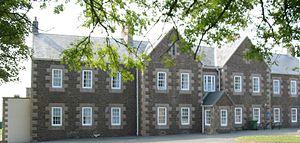
L'Affaire de l'orphelinat de Jersey est un scandale médiatique ayant éclaté en 2008 fondé sur la présomption de viols pédophiles, de mauvais traitements d'enfants voire de meurtres qui se seraient produits dans l'orphelinat du « Haut de la Garenne » dans la paroisse de Saint-Martin sur l'île de Jersey durant les années 1960 à 80, avant sa fermeture en 1986.
Saint-Martin est l’une des douze paroisses de Jersey dans les îles de la Manche. Historiquement, Saint-Martin s’appelait Saint-Martin-le-Vieux pour la distinguer aujourd’hui de la paroisse de Grouville.
Le Haut de la Garenne est un édifice situé à Faldouet, sis sur la rue de la Pouclée et des Quatre Chemins, dans la paroisse de Saint-Martin sur l'île de Jersey. Ce lieu est devenu tristement célèbre en raison de l'Affaire de l'orphelinat de Jersey qui fut un scandale médiatique ayant éclaté en 2008.